Sawah Besar

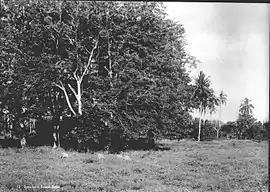
A relatively green kampung area in the vicinity of Sawah Besar stop. Once a paddy field (Indonesian "sawah besar"), the area gave its name to the street (now Jalan Sukarjo Wiryopranoto), the railway stop, and eventually the district of Sawah Besar.

Sawah Besar means "big paddy field". The name "Sawah Besar" refers to the paddy field which existed in the area before the 1860s. This paddy field, measuring around , was to the east of the southern section of Molenvliet Oost (now Jalan Hayam Wuruk), south of Kebon Jeruk ("orange orchard") and west of the extensive Chinese cemetery (now Kelurahan Karang Anyar). Before the 1860s, the paddy field was the only one left in the city center of Batavia. Gradually, the paddy field was urbanized and in the late 19th-century, the entire field had been converted into a kampung known as Kampung Sawah Besar.